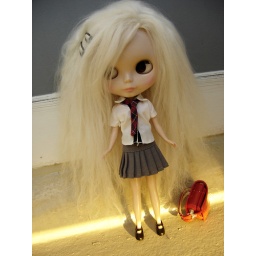
Mia with Lioras white alpaca scalp...I love it! Shirt and shoes made by Takara, skirt made by Stitch Fairy and bag made by Re-Ment.